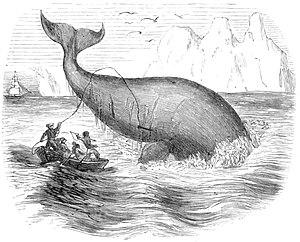
Baleine franche. Illustration de ""Histoires des météores"", p. 230"